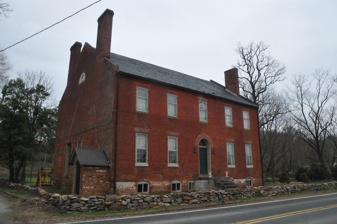
Building: Conway House (Falmouth, Virginia)
Country: United States of America
Year built: 1807
Historic house in Virginia, United States United States historic place Conway House U.S. National Register of Historic Places U.S. Historic district Contributing property Virginia Landmarks Register Show map of Northern Virginia Show map of Virginia Show map of the United States Location 305 King St., Falmouth, Virginia Coordinates 38°19′16″N 77°28′4″W / 38.32111°N 77.46778°W / 38.32111; -77.46778 Area 2.5 acres (1.0 ha) Built 1807 ( 1807 ) Architectural style Federal NRHP reference No. 04000162 VLR No. 089-0067-0031 Significant dates Added to NRHP March 8, 2004 Designated VLR December 3, 2003 Conway House , also known as the Moncure Daniel Conway House , is a historic home located at Falmouth , Stafford County, Virginia . It was the home of author, clergyman, and abolitionist Moncure D. Conway (1832-1907) and used as a Union hospital during the American Civil War . The home was built in 1807, and is a large two-story, five-bay, L-shaped Federal style brick dwelling.  It has a full basement, side-gable slate roof, brick interior-end chimneys. It was listed on the National Register of Historic Places in 2004. In 2005, the National Park Service formally recognized the home as a National Underground Railroad Network to Freedom Historical Site. It is located in the Falmouth Historic District . References